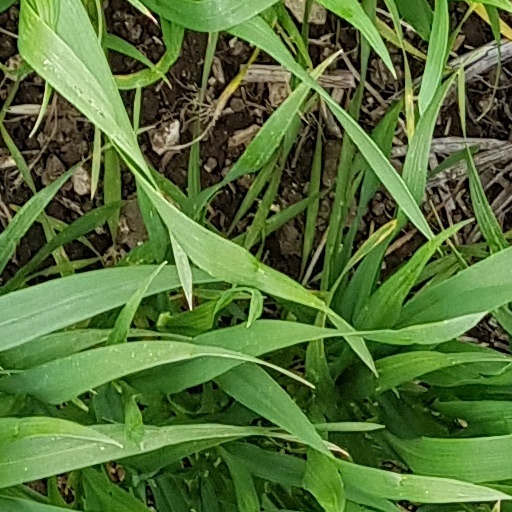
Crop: wheat